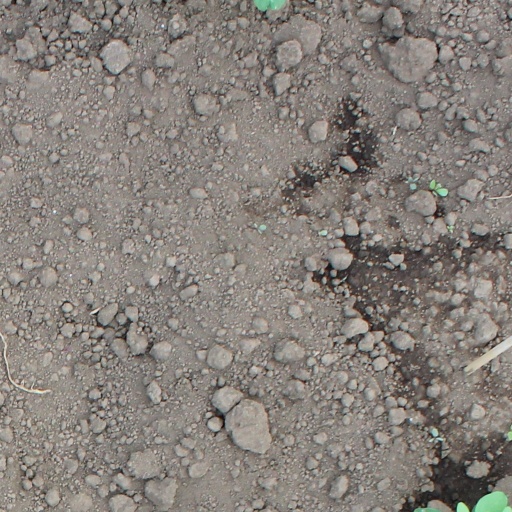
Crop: soybean